Wivelsfield railway station

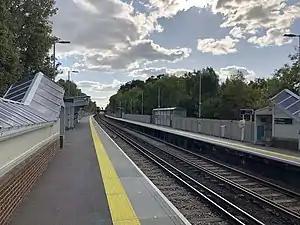
The platforms at Wivelsfield station, looking south

Wivelsfield railway station is a railway station on the Brighton Main Line in West Sussex, England. Located in northern Burgess Hill, it primarily serves the town's neighbourhoods of World's End and Sheddingdean. The station is down the line from via . It is situated between and stations on the main line, and between Haywards Heath and stations on the East Coastway line, which branches off just south of the station at Keymer Junction. The station is managed by Southern which is one of two companies serving Wivelsfield, the other one being Thameslink. Until May 2018, Gatwick Express also served the station with a single early-morning service each weekday towards London.